Samurai II: Duel at Ichijoji Temple

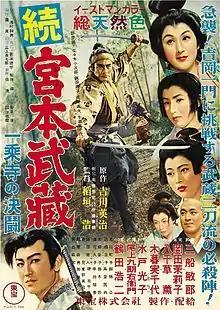
Theatrical release poster

is a 1955 Japanese film directed by Hiroshi Inagaki starring Toshiro Mifune. Shot in Eastmancolor, it is the second film of Inagaki's "Samurai Trilogy".